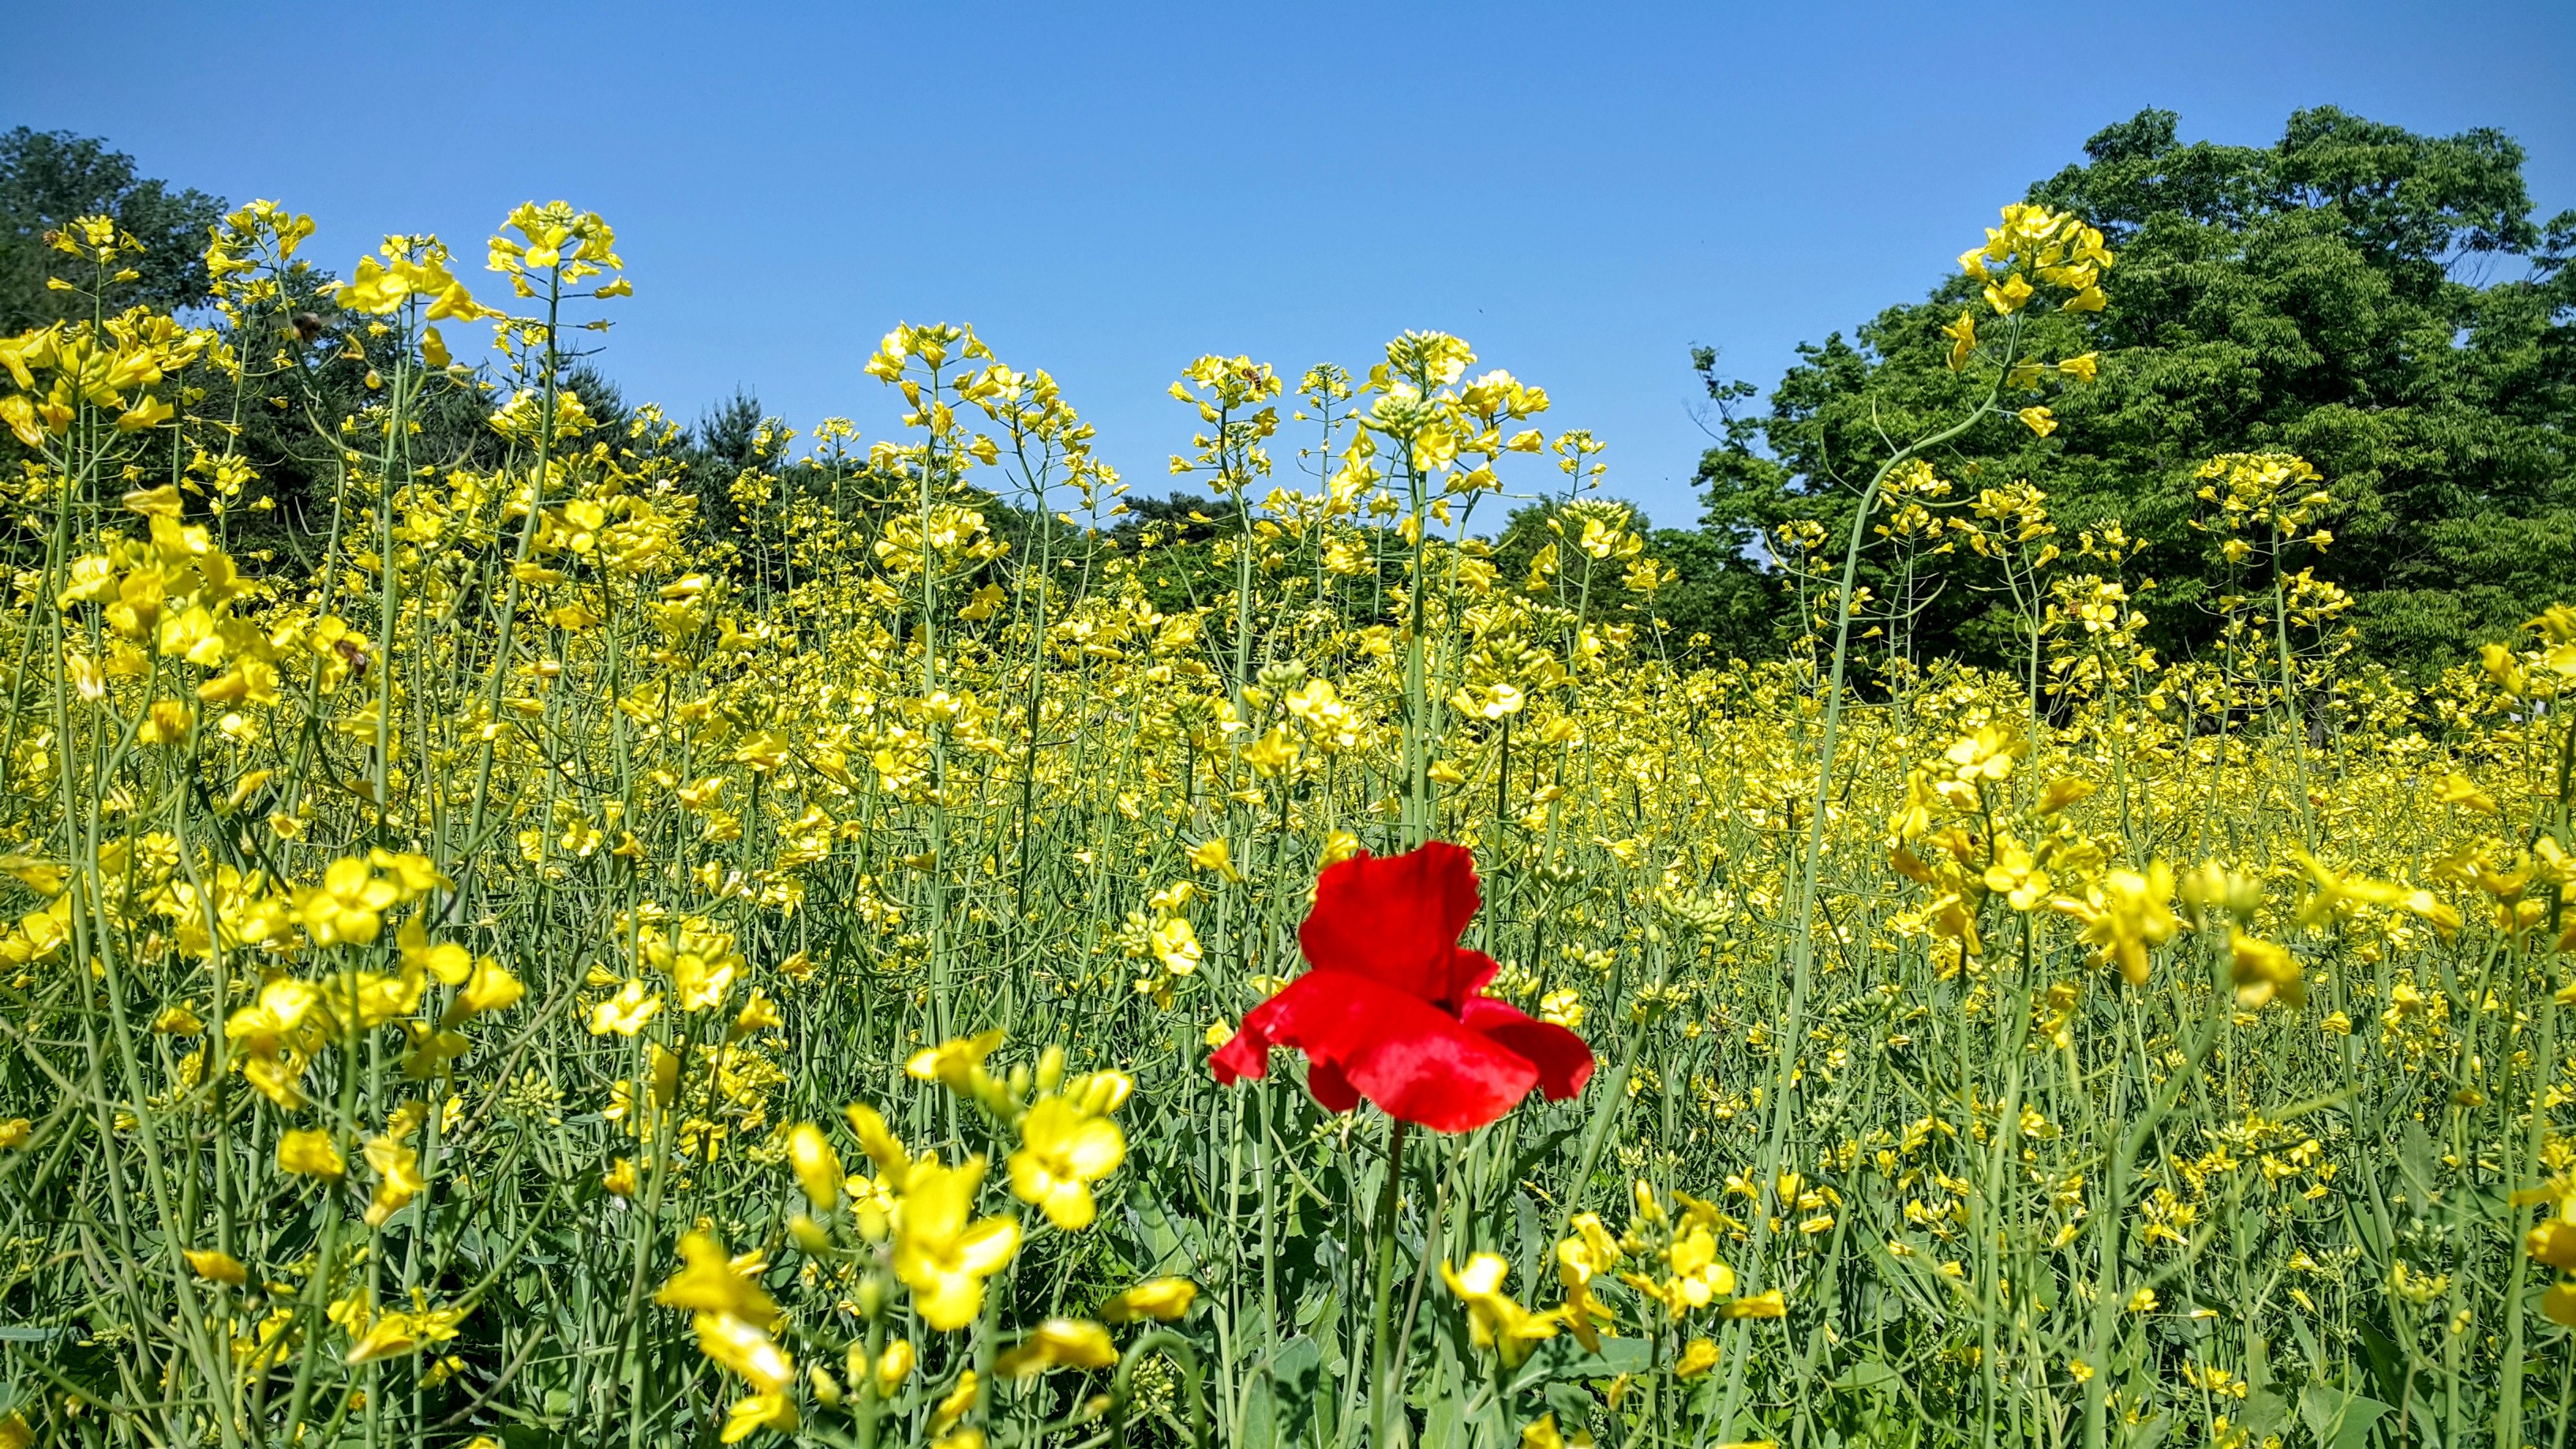
plant, field, meadow, prairie, flower, food, produce, vegetable, pasture, yellow, agriculture, rapeseed, wildflower, grassland, canola, brassica, flowering plant, natural environment, land plant, mustard plant, brassica rapa